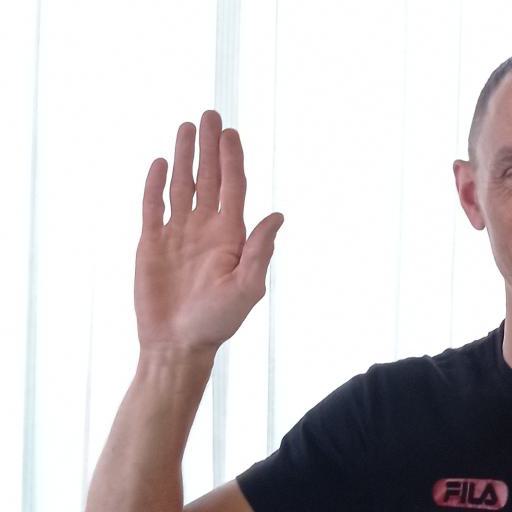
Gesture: stop